Trireme

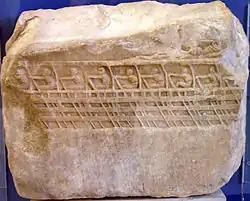
The Lenormant Relief, from the Athenian Acropolis, depicting the rowers of an "aphract" Athenian trireme, . Found in 1852, it is one of the main pictorial testaments to the layout of the trireme.

Herodotus mentions that the Egyptian pharaoh Necho II (610–595 BC) built triremes on the Nile, for service in the Mediterranean, and in the Red Sea, but this reference is disputed by modern historians, and attributed to a confusion, since "triērēs" was by the 5th century used in the generic sense of "warship", regardless its type. The first definite reference to the use of triremes in naval combat dates to , when, according to Herodotus, the tyrant Polycrates of Samos was able to contribute 40 triremes to a Persian invasion of Egypt (Battle of Pelusium). The Persians were the first nation to use triremes in significant numbers. By 490 BC, triremes were the backbone of the Persian fleet. Thucydides clearly states that in the time of the Persian Wars, the majority of the Greek navies consisted of (probably two-tiered) penteconters and "ploia makrá" ("long ships").